Fyvush Finkel

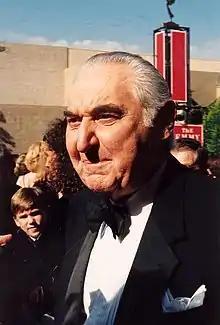
Finkel on the red carpet at the 1994 Emmys

Philip "Fyvush" Finkel (October 9, 1922 – August 14, 2016) was an American actor and director known as a star of Yiddish theater and for his role as lawyer Douglas Wambaugh on the television series "Picket Fences", for which he earned an Emmy Award for Outstanding Supporting Actor in a Drama Series in 1994. He is also known for his portrayal of Harvey Lipschultz, a crotchety history teacher, on the television series "Boston Public".